Film Booking Offices of America

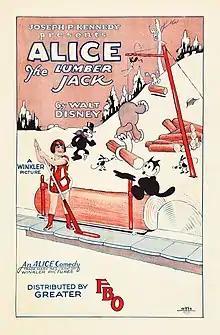
Ad for a 1926 "Alice Comedy" distributed by "Greater FBO"

At the age of twenty-five, King Vidor insisted on casting then little-known ZaSu Pitts as the lead in "Better Times"; he directed two more of her R-C/Brentwood films, both starring his wife, Florence Vidor. Louis J. Gasnier, responsible for the blockbuster 1914 serial "The Perils of Pauline", directed several films for the company—from "Good Women" (1921) to "The Call of Home" (1922)—during its Robertson-Cole days. The best-known director to work regularly under the FBO brand was Ralph Ince, younger brother of celebrated filmmaker Thomas H. Ince. Pulling double duty on occasion, Ralph Ince starred in five of the sixteen films he made for the studio between 1925 and 1928. One production in which he served in both capacities was particularly well received: "Chicago After Midnight" (1928) was described by the "New York Times" as an "unusually well-acted and adroitly directed underworld story". After "The Mistress of Shenstone", Henry King directed two more R-C films with Pauline Frederick, also in 1921: "Salvage" and "The Sting of the Lash". Tod Browning directed two Gothic Pictures specials in 1924 starring Evelyn Brent: "The Dangerous Flirt" and "Silk Stocking Sal". In 1921 and 1922 alone, William Seiter directed eight R-C/FBO releases, some produced directly for the studio, others independently; in 1924 he made two additional FBO releases for Palmer Photoplay, both featuring Madge Bellamy. Between 1922 and 1926, Emory Johnson produced and directed eight films for FBO. Historian William K. Everson has pointed to Seiter and Johnson as two of the overlooked directorial talents of the silent era.